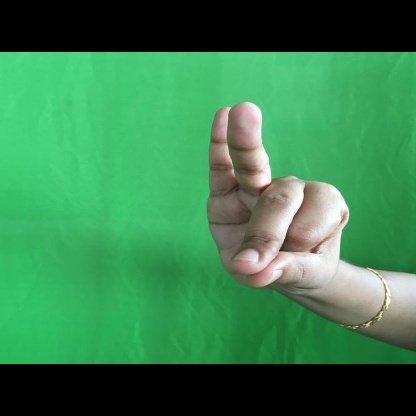
Mudra: Bramaram